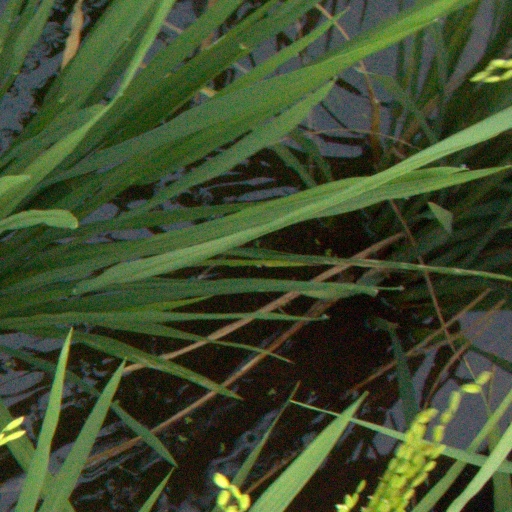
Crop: rice